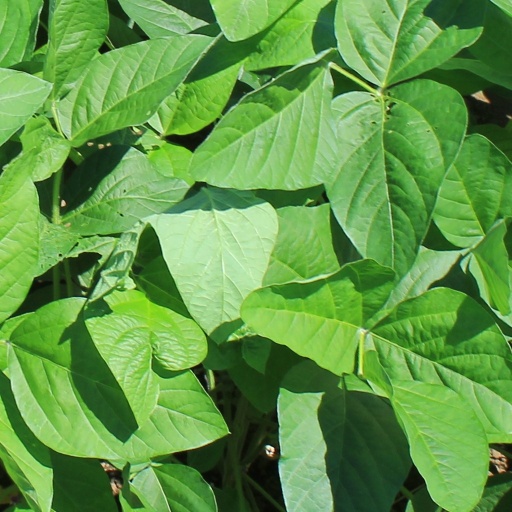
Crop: soybean